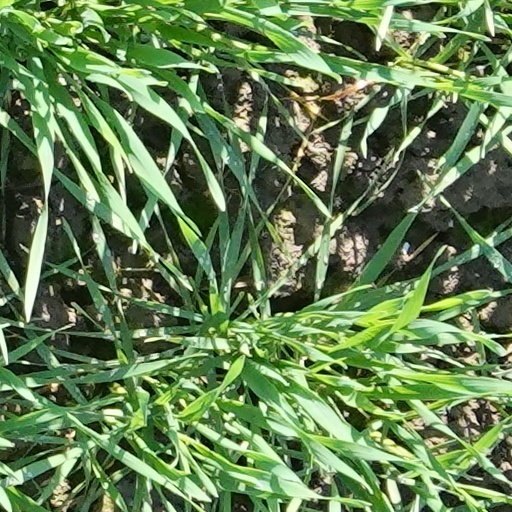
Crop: wheat